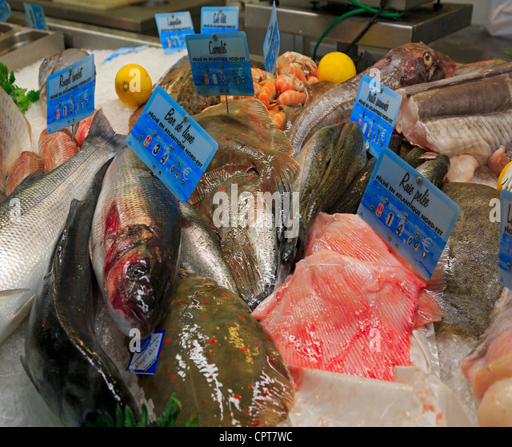
fresh fish at the market